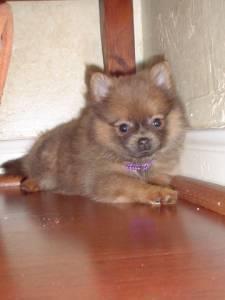
pomeranian